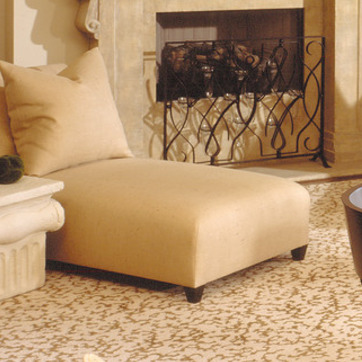
Material: fabric